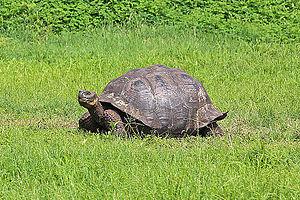
Tortue géante de Santa Cruz (Chelonoidis porteri) dans l'île de Santa Cruz, Parc national des Galápagos, Équateur